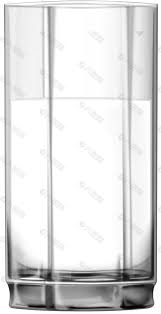
Label: glass